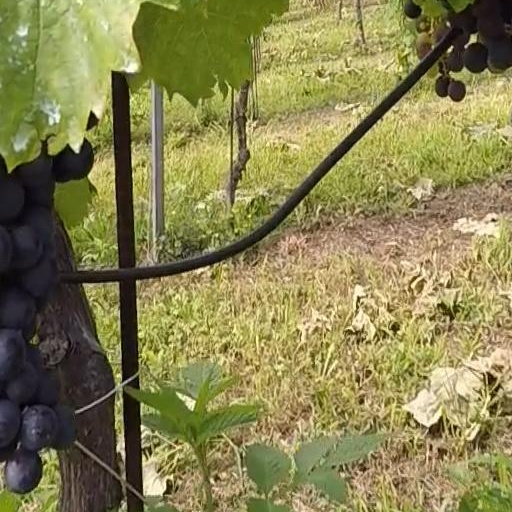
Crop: grape